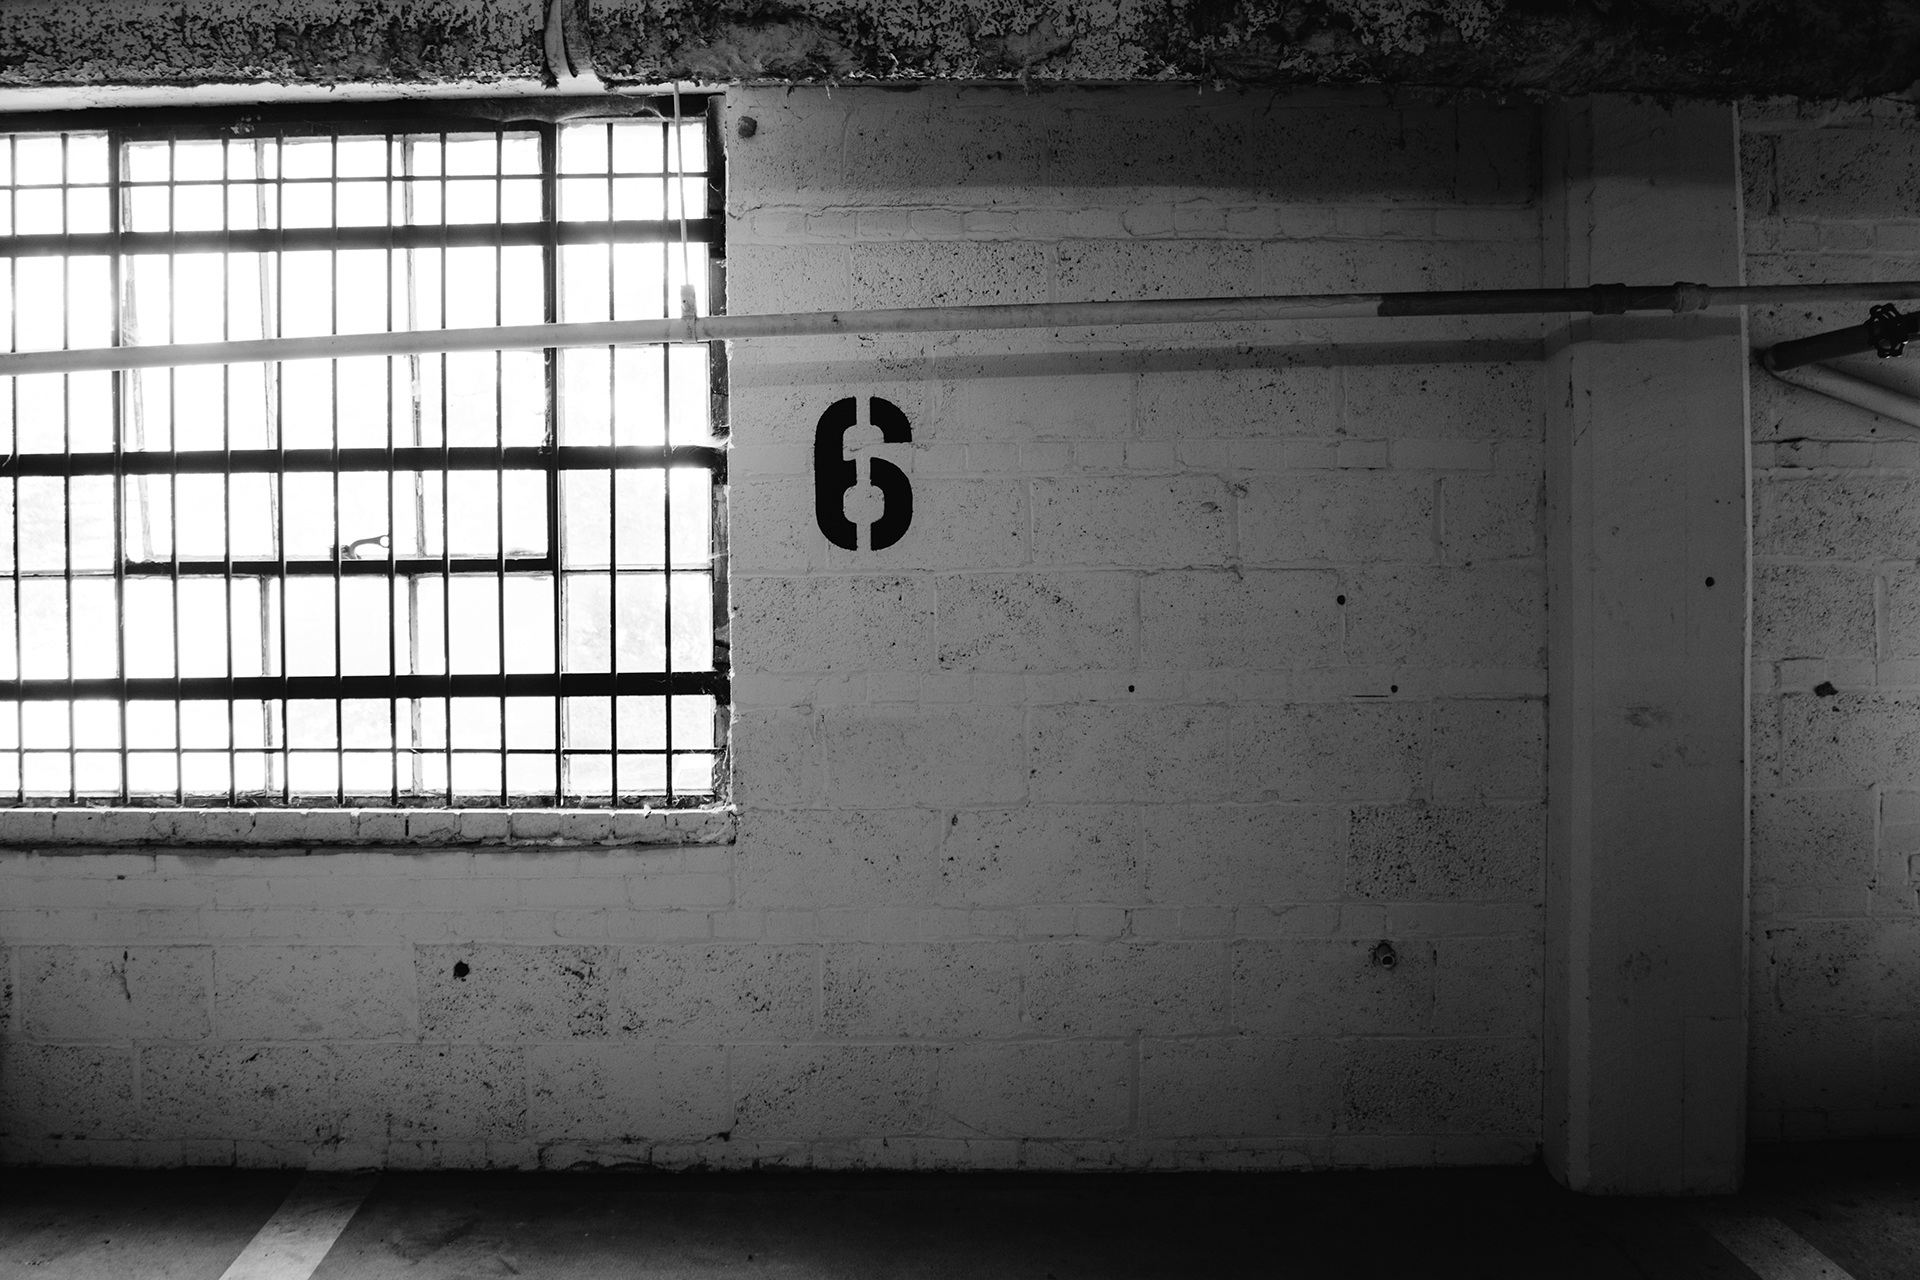
light, black and white, structure, plant, wood, white, interior, window, building, old, wall, construction, line, color, industrial, factory, grunge, darkness, black, room, monochrome, concrete, storage, warehouse, shape, functional, monochrome photography